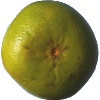
Label: pomelo_sweetie